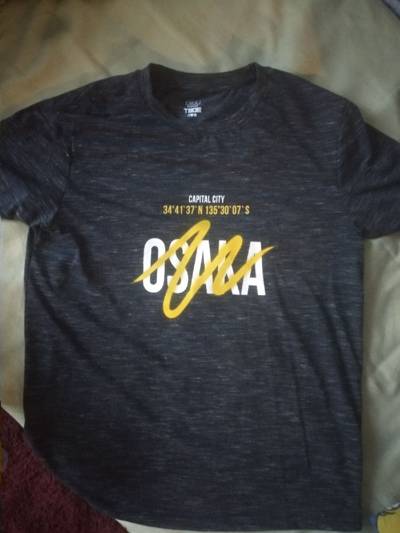
Waste category: clothes